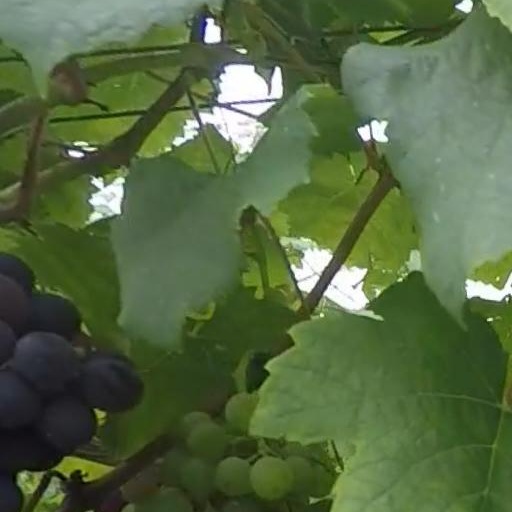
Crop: grape